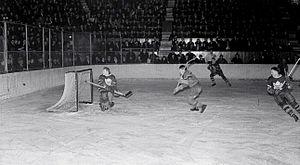
Match de hockey entre les «Maple Leafs» de Toronto et les Canadiens de Montréal.